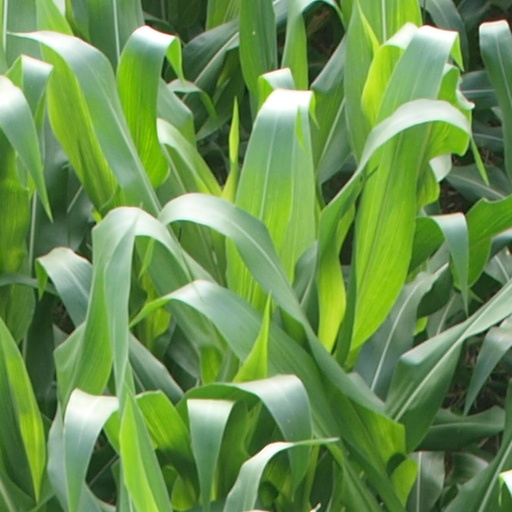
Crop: maize; corn